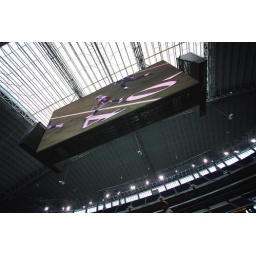
That video screen is a building within a building. Cowboys Stadium; Arlington, Texas